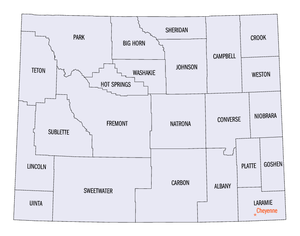
L'État du Wyoming est divisé en 23 comtés.